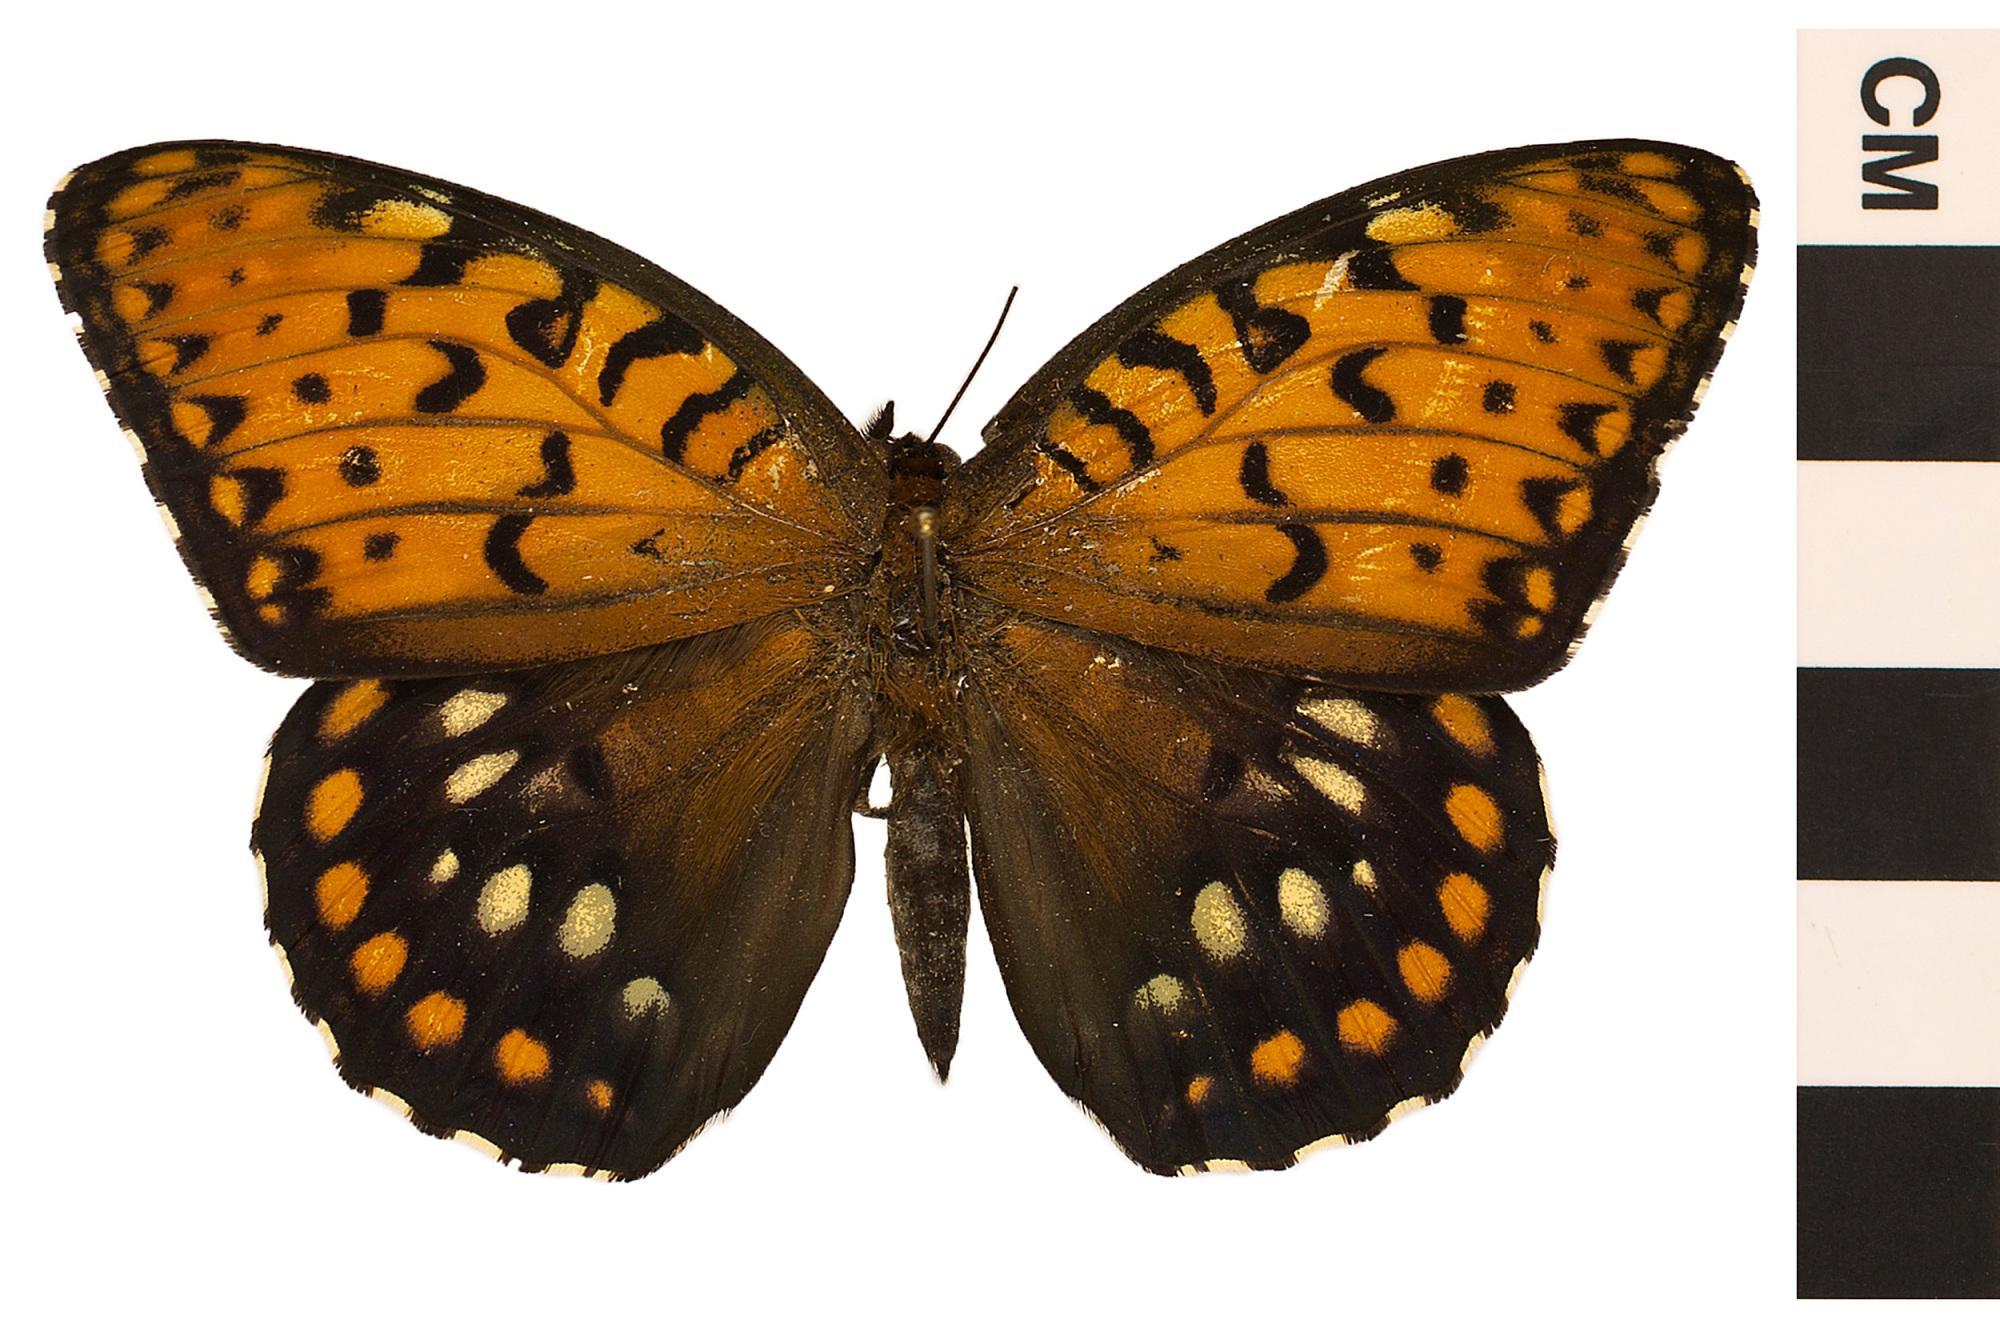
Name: Regal Fritillary
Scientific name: Speyeria idalia
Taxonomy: Animalia, Arthropoda, Hexapoda, Insecta, Lepidoptera, Nymphalidae, Heliconiinae
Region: Entomology
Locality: Vicinity of Round Hill, sedge meadow with thistle and milkweed along fence, North America, United States, Virginia, Loudoun County